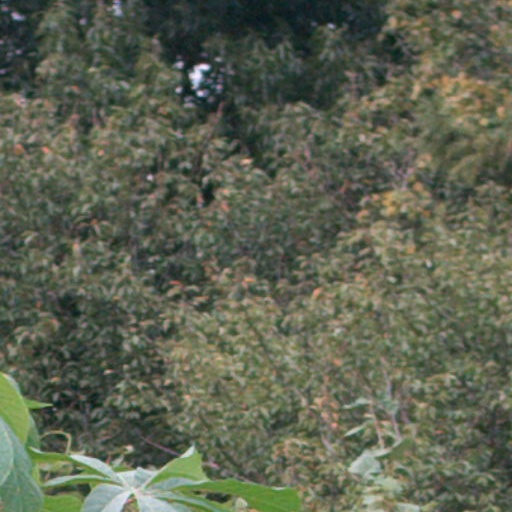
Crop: cassava